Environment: real
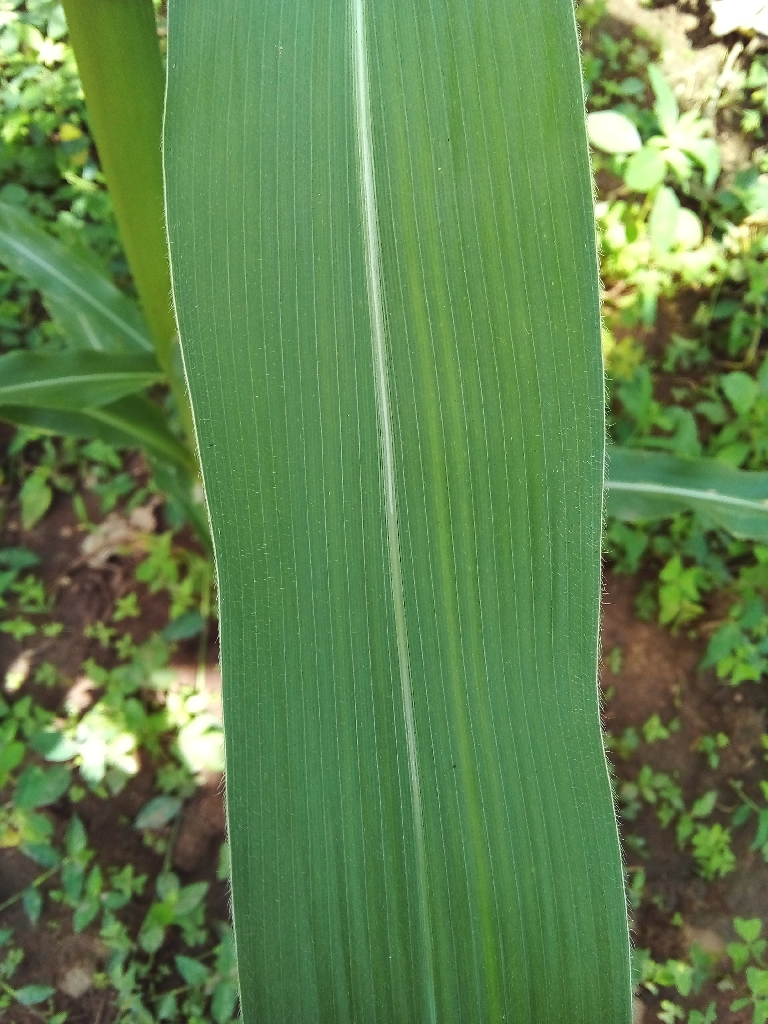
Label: healthy